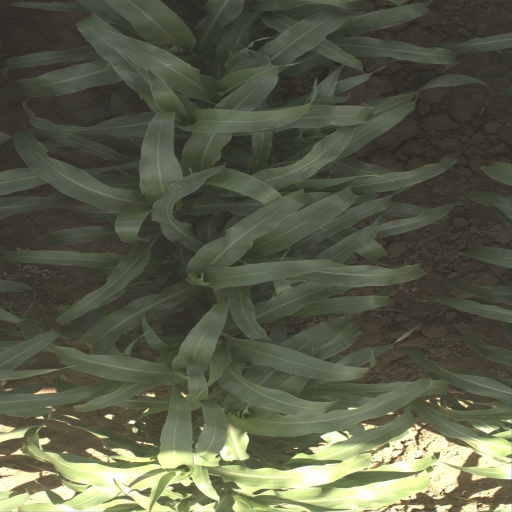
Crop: sorghum